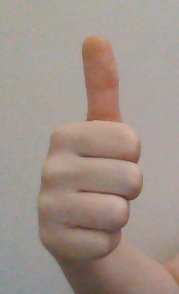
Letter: aleff